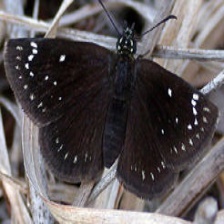
Species: SOOTYWING